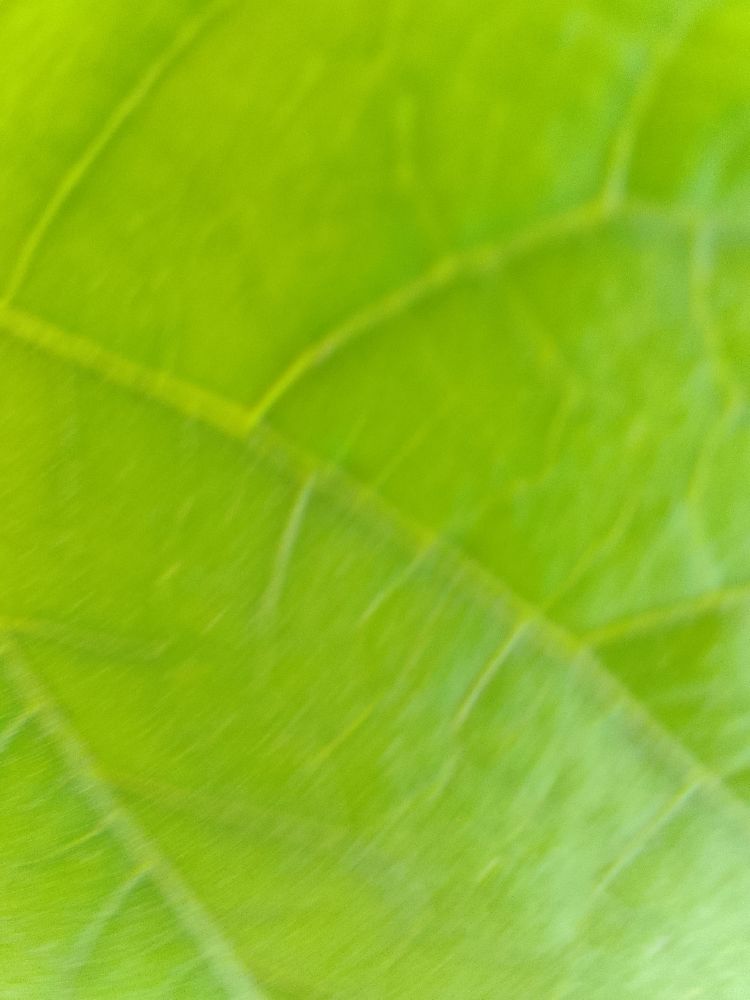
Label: healthy